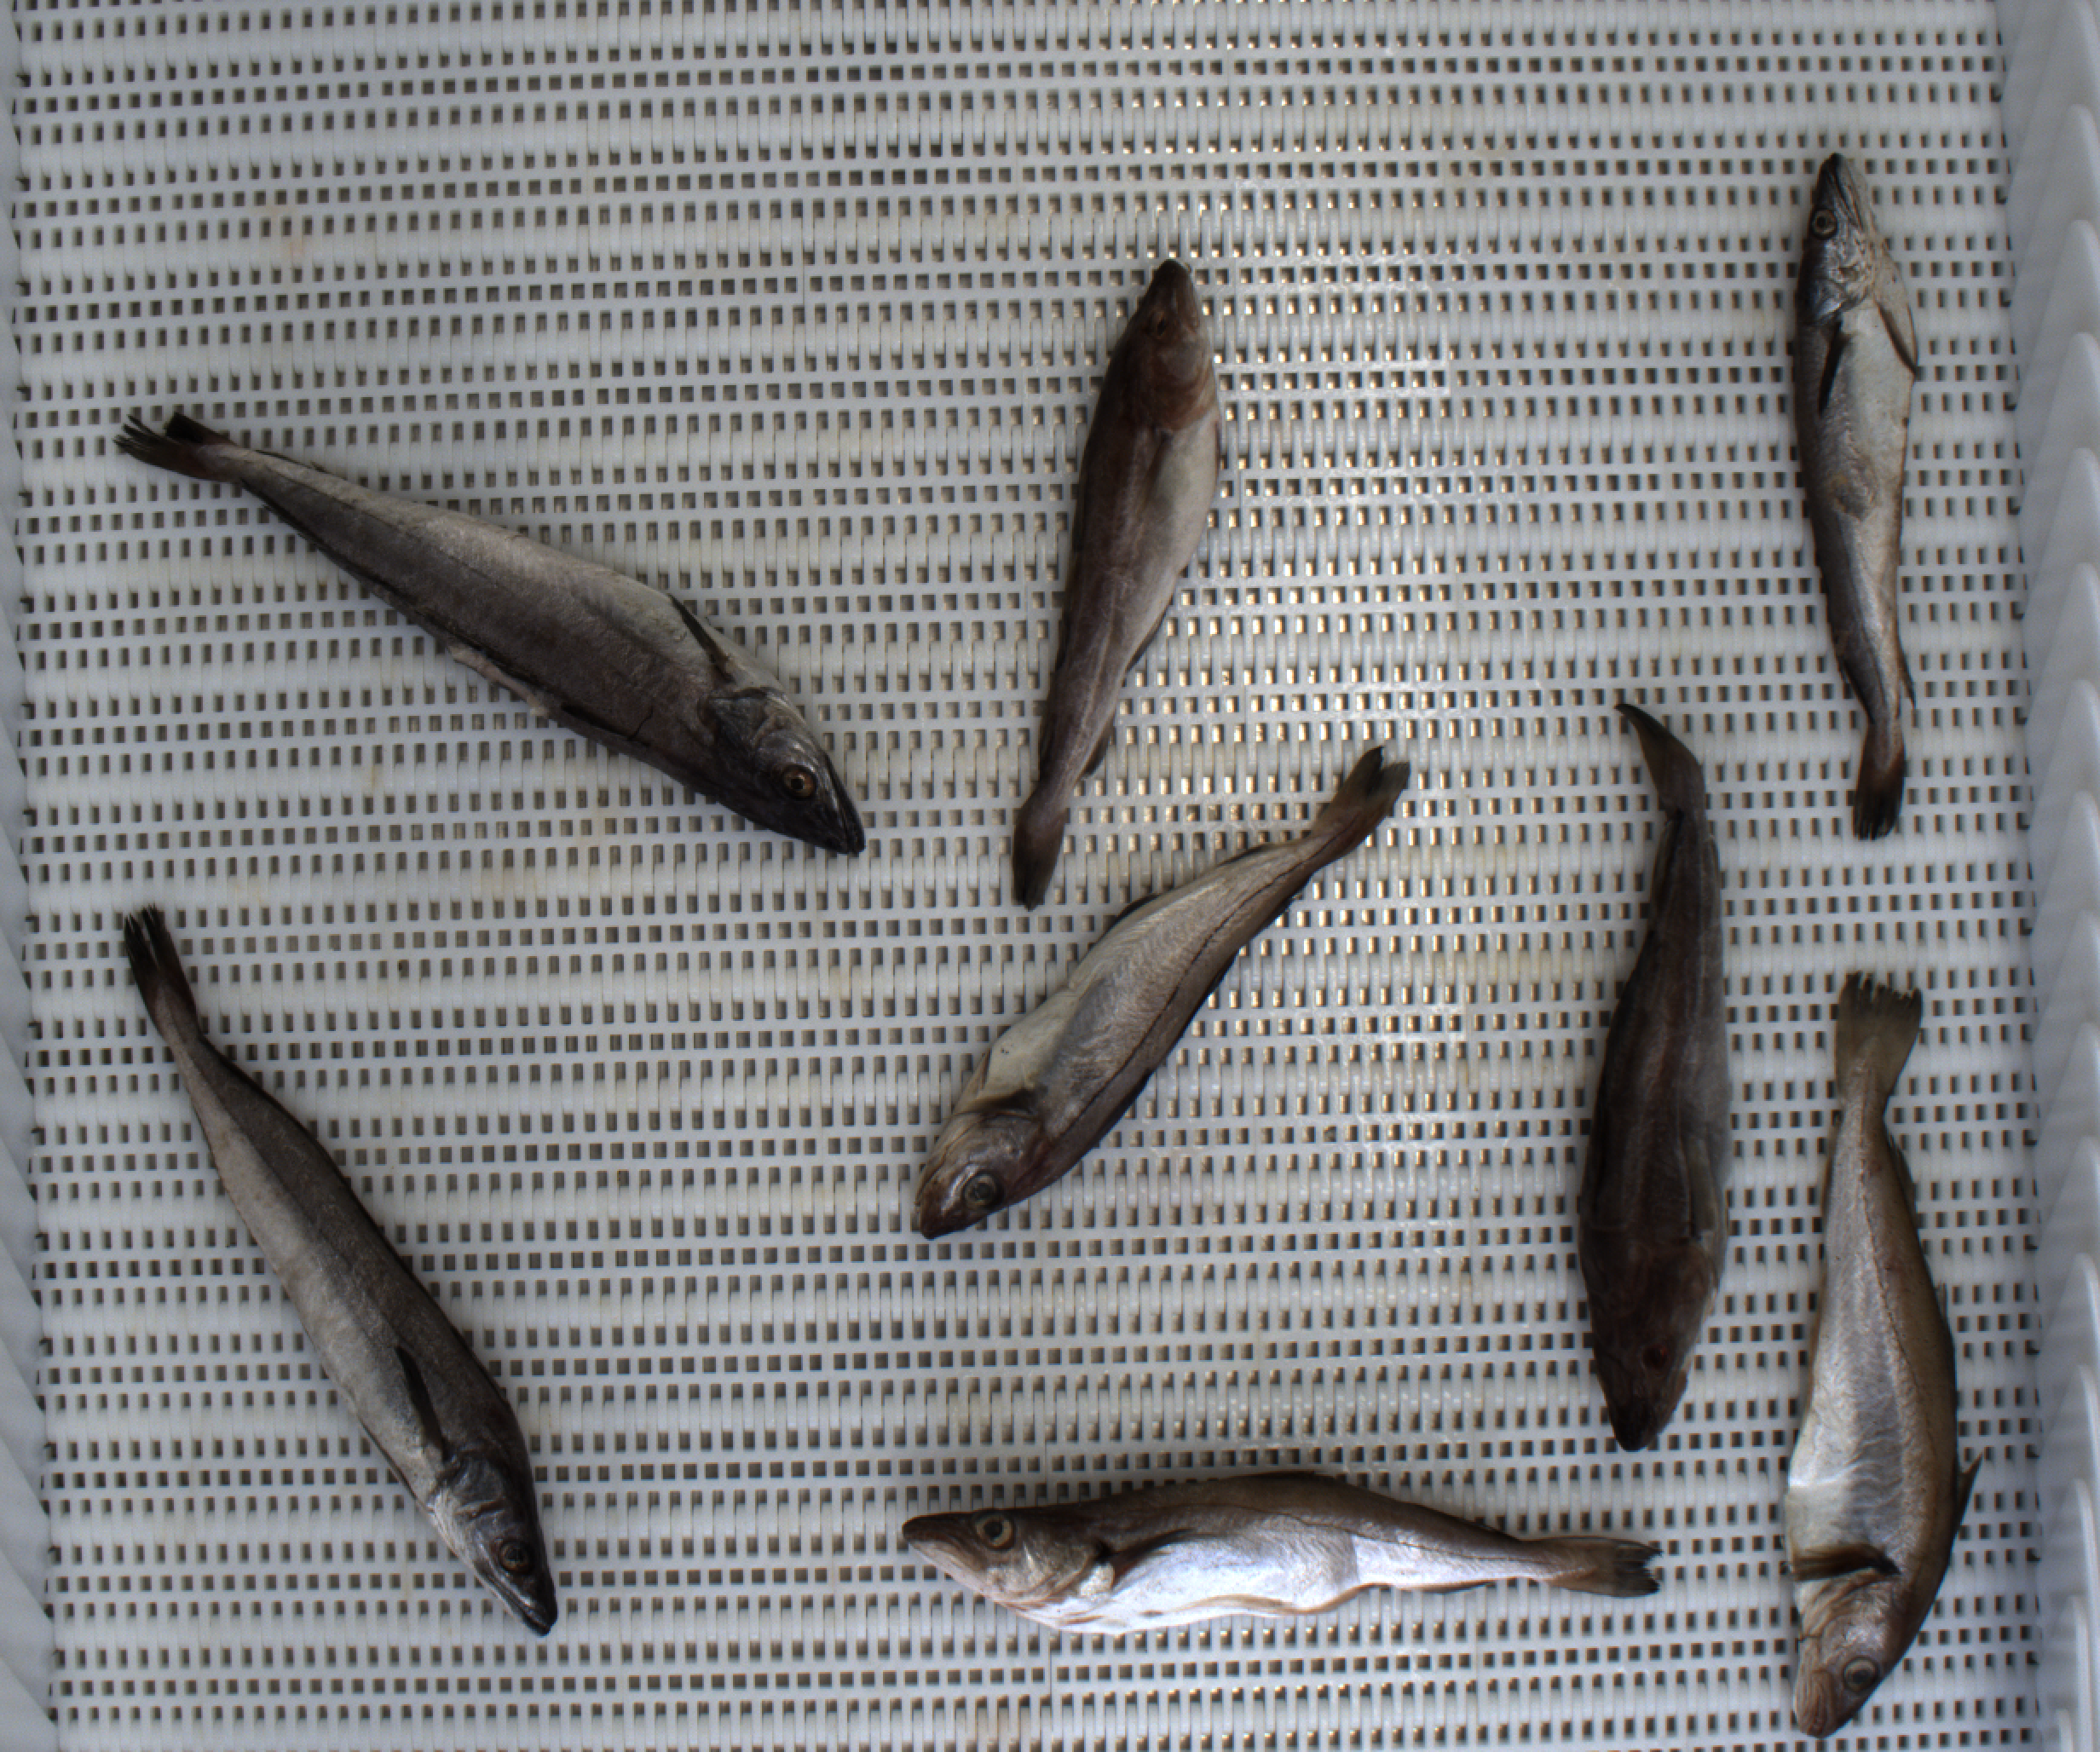
Total fish: 8
Cod: 2
Haddock: 1
Whiting: 2
Hake: 3
Horse mackerel: 0
Saithe: 0
Other: 0